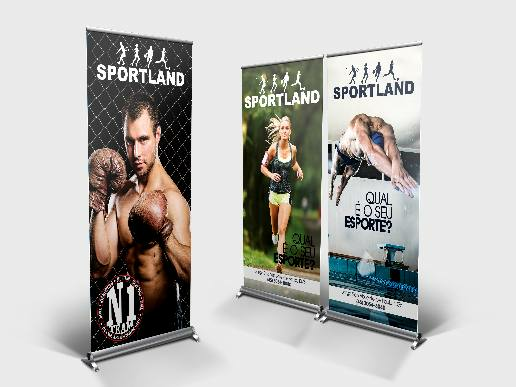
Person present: No